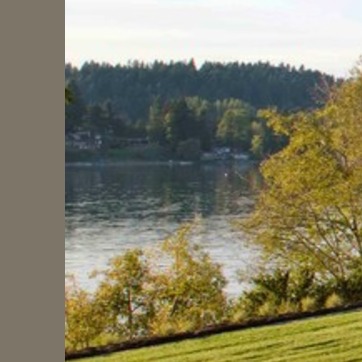
Material: water